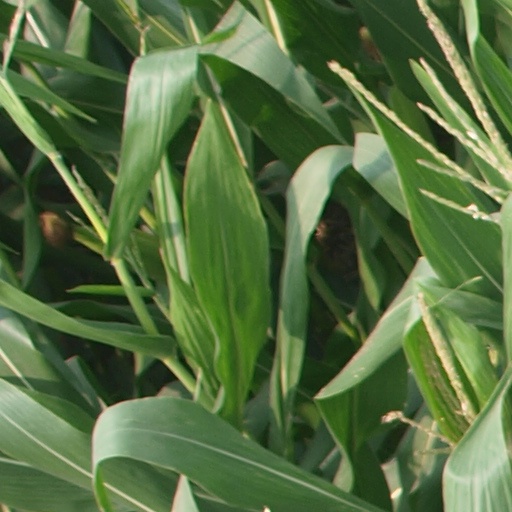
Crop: maize; corn